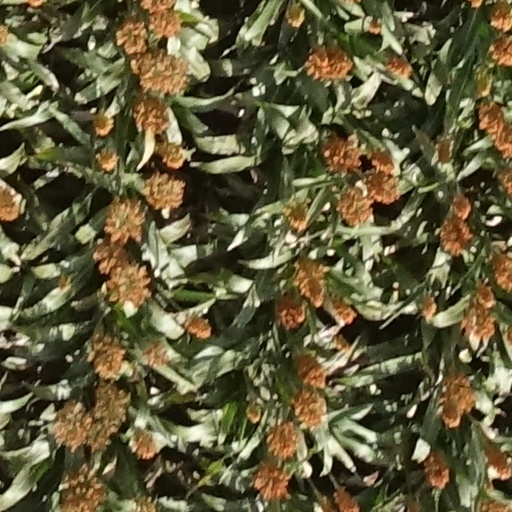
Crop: sorghum